2003 Bam earthquake

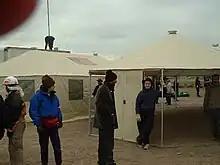
Tents being constructed in the United Nations compound in Bam

The 81-member emergency response team worked with an 11-member Fairfax County USAR Task Force (VA-TF1), 57 member International Medical/Surgical Response Team (IMSuRT), and a 6-member Management Support Team (MST) from the Federal Emergency Management Agency (FEMA). USAID and OFDA sent in five airlifts of supplies for relief, including 1,146 tents, 4,448 kitchen sets, approximately 12,500 blankets, and 430 rolls of plastic sheeting amounting to a cost of $543,605. The U.S. Department of Defense (DOD) sent in seven C-130s with approximately 68 tonnes of medical supplies and 2,000 blankets also assisting in relief.